Rakhine people

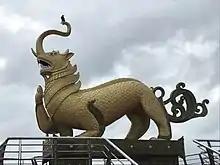
Statue of Nawarupa in Sittwe, chimeric creature in Rakhine mythology.

U Kala's "Maha Yazawin" traces the word's etymology to Alaungsithu's conquest of the region during the Pagan era, but epigraphic evidence to support the underlying theory remains scant. Arthur Phayre traces the etymology to the Sanskrit or Pali words for 'monster' or 'demon' ( and ) respectively, which is more likely. Some Rakhine inhabitants now prefer the alternative spelling of ရက္ခိုင်.